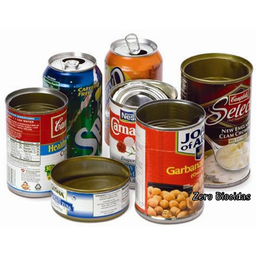
Label: metal